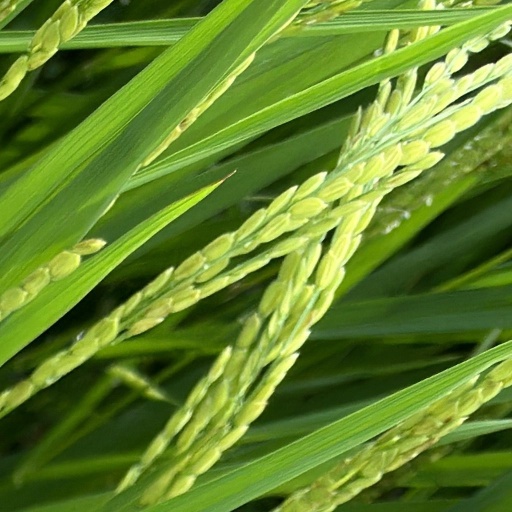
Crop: rice